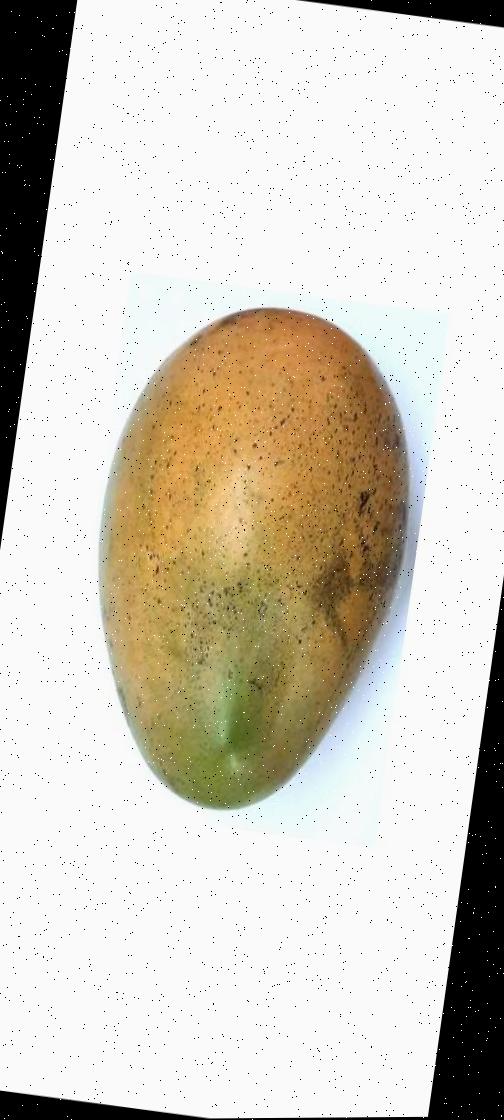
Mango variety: Rupali